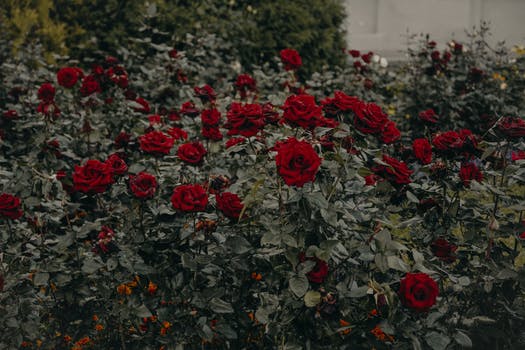
Label: No Watermark